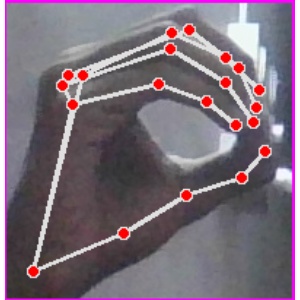
अक्षर: ठ